M. Street

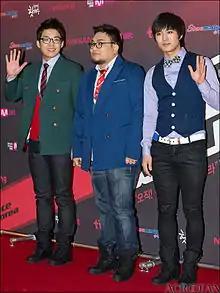
M. Street in 2011. From left to right: Seul, Gwang To, W.

M. Street (Hangul: 엠스트리트) is a South Korean ballad group. They made their debut in 2004, with the album "Boy Story in the City". The group held their first solo concert 7 months later.